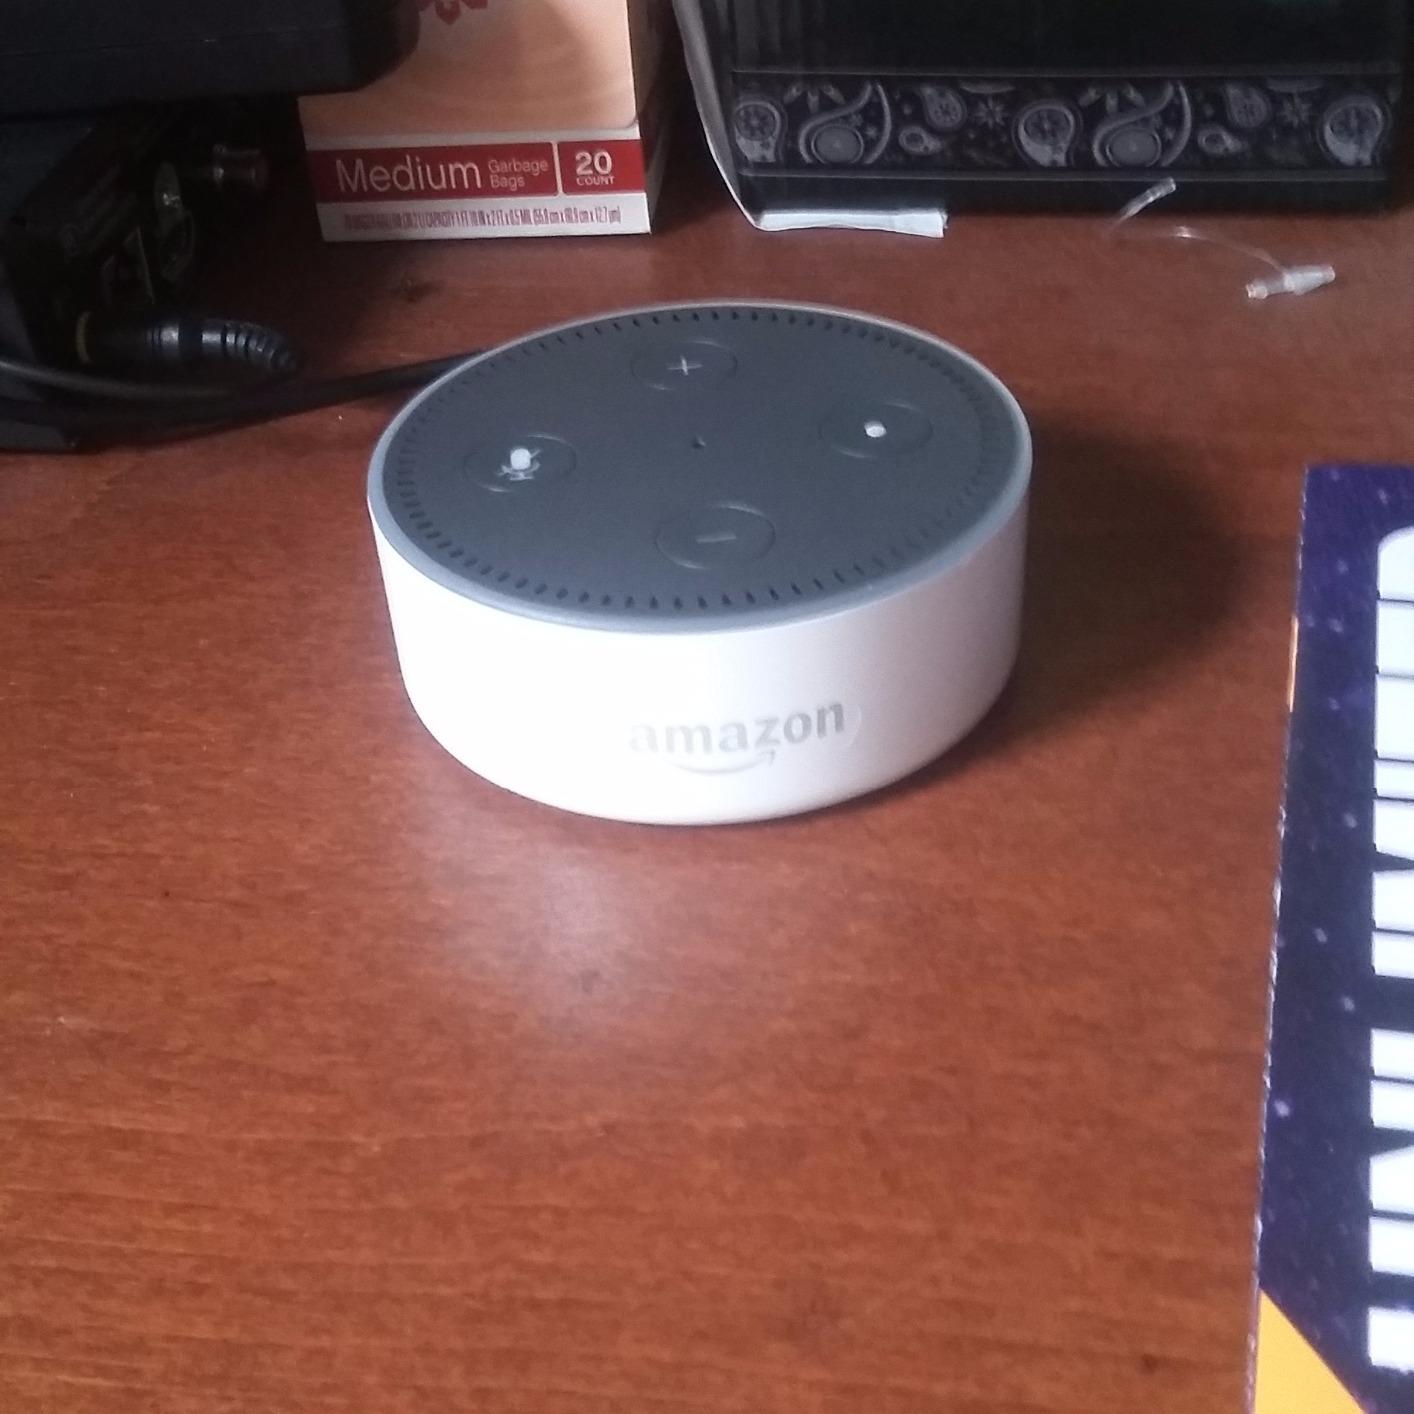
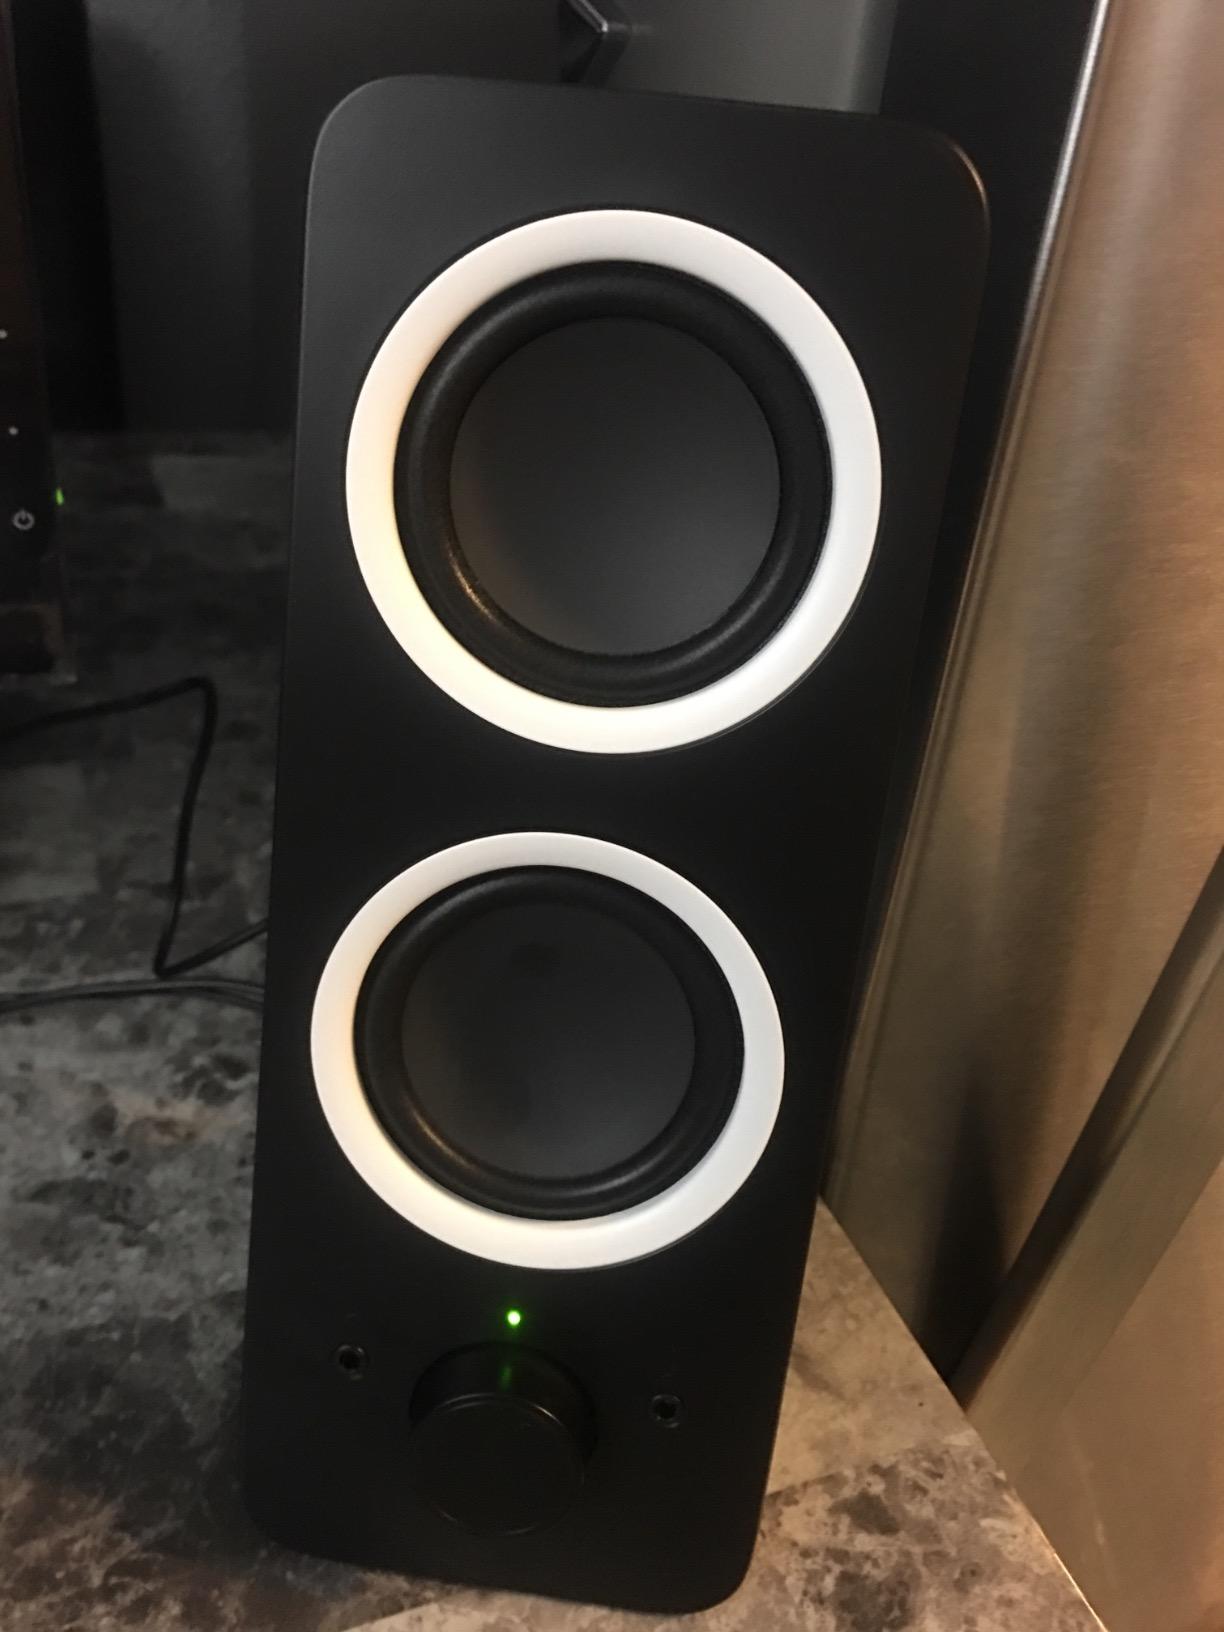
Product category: speaker
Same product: no